The Seven Deaths of Evelyn Hardcastle

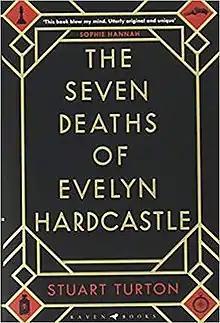
UK 2018 cover

The Seven Deaths of Evelyn Hardcastle (published in United States as The 7½ Deaths of Evelyn Hardcastle) is a novel by Stuart Turton which won the Best First Novel prize in the 2018 Costa Book Awards and reached number one on "The" "Saturday Times" Bestseller list.